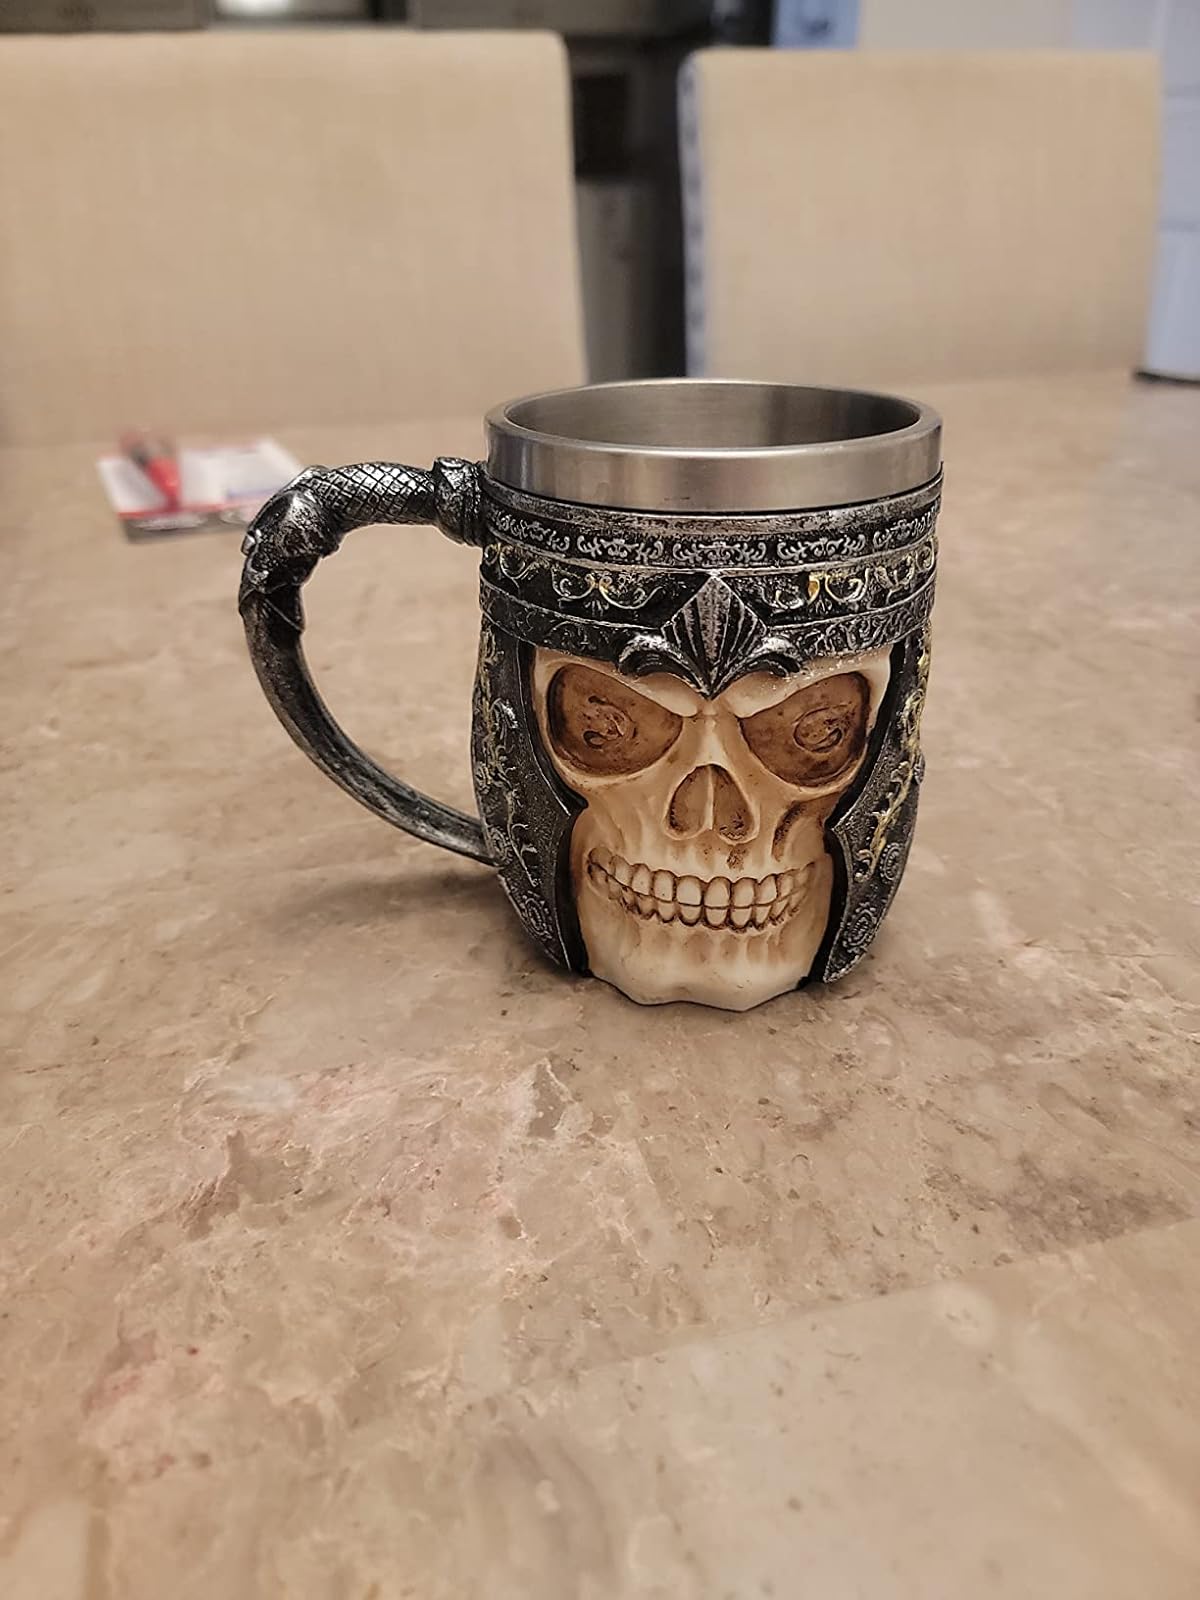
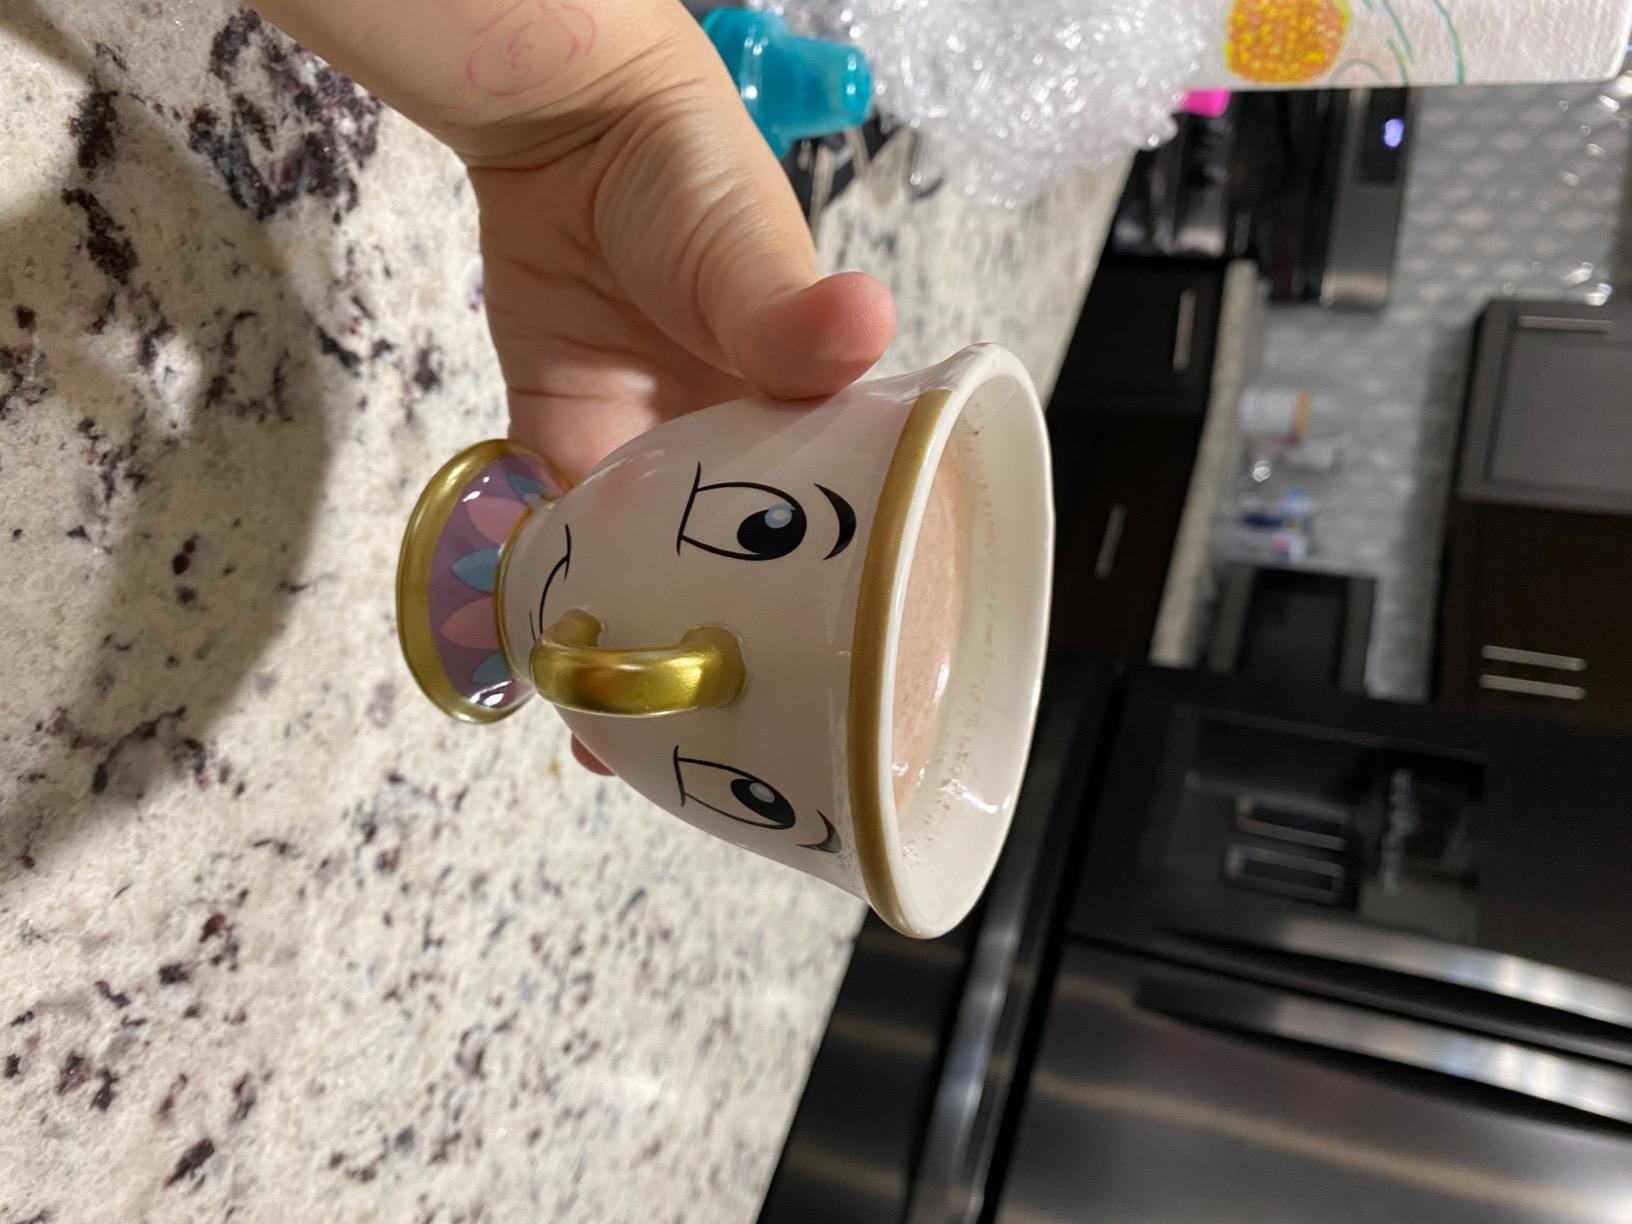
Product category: items_mug
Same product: no